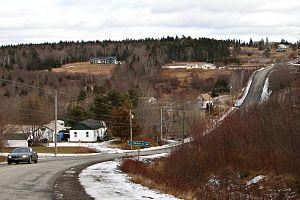
Fairfield est un DSL du comté de Saint-Jean, au sud de la province canadienne du Nouveau-Brunswick. Le DSL fait légalement partie de la paroisse civile de Simonds.